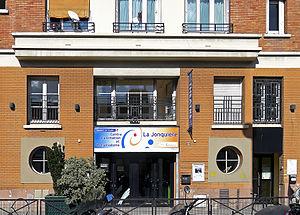
Rue de La Jonquière (théâtre Jonquière) - Paris XVII
La rue de La Jonquière est une voie située dans le quartier des Épinettes du 17ᵉ arrondissement de Paris.
Le Théâtre de La Jonquière est un théâtre parisien, situé au 88 rue de La Jonquière, métro Porte de Clichy dans le Quartier des Épinettes. Il a essentiellement un rôle de soutien à la jeune création. Sa salle de théâtre a une capacité de 98 places. Les réservation se font directement par téléphone au 01.42.29.78.79.